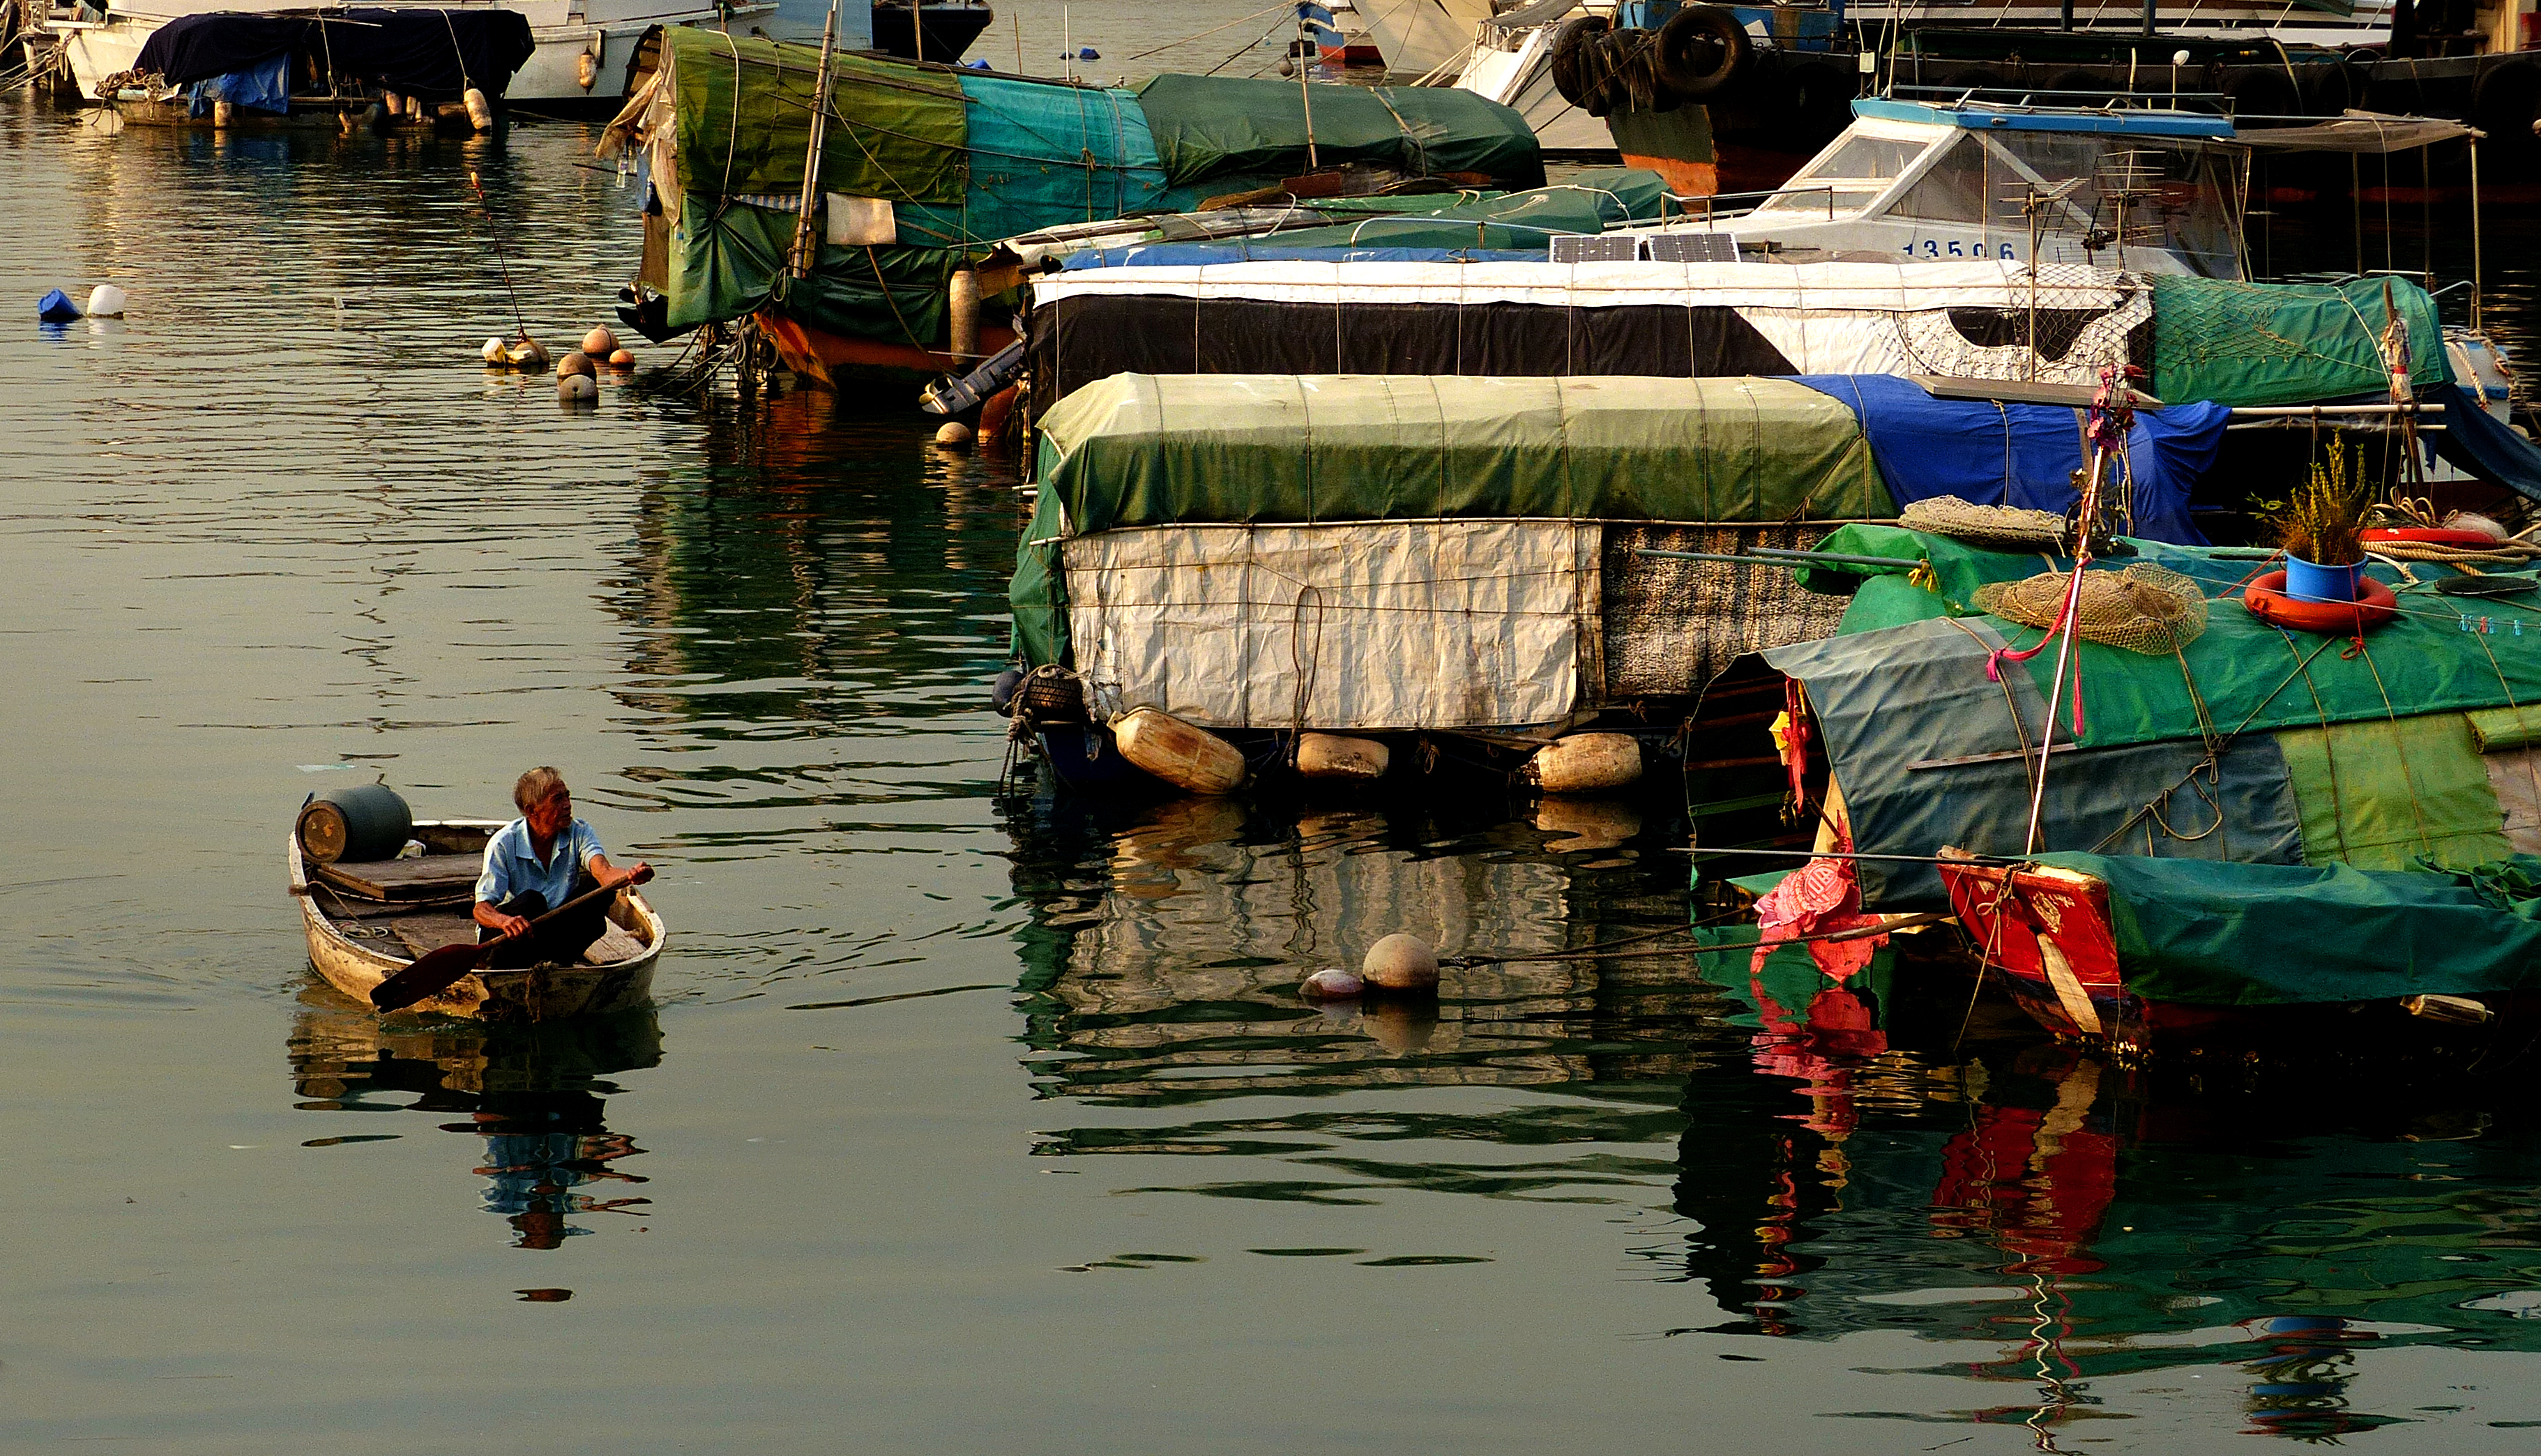
water, boat, vehicle, waterway, lumixfz200, bridgecamera, hongkong, boatcausewaybay, typhoonshelter